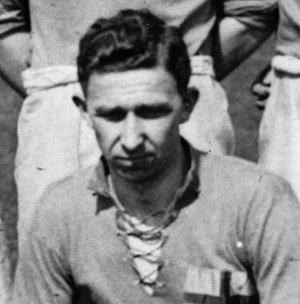
Elof Fritjof Valentin Hillén est un joueur de football international suédois, qui évoluait au poste de défenseur.